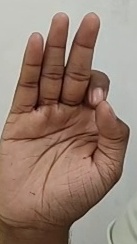
ASL sign: F